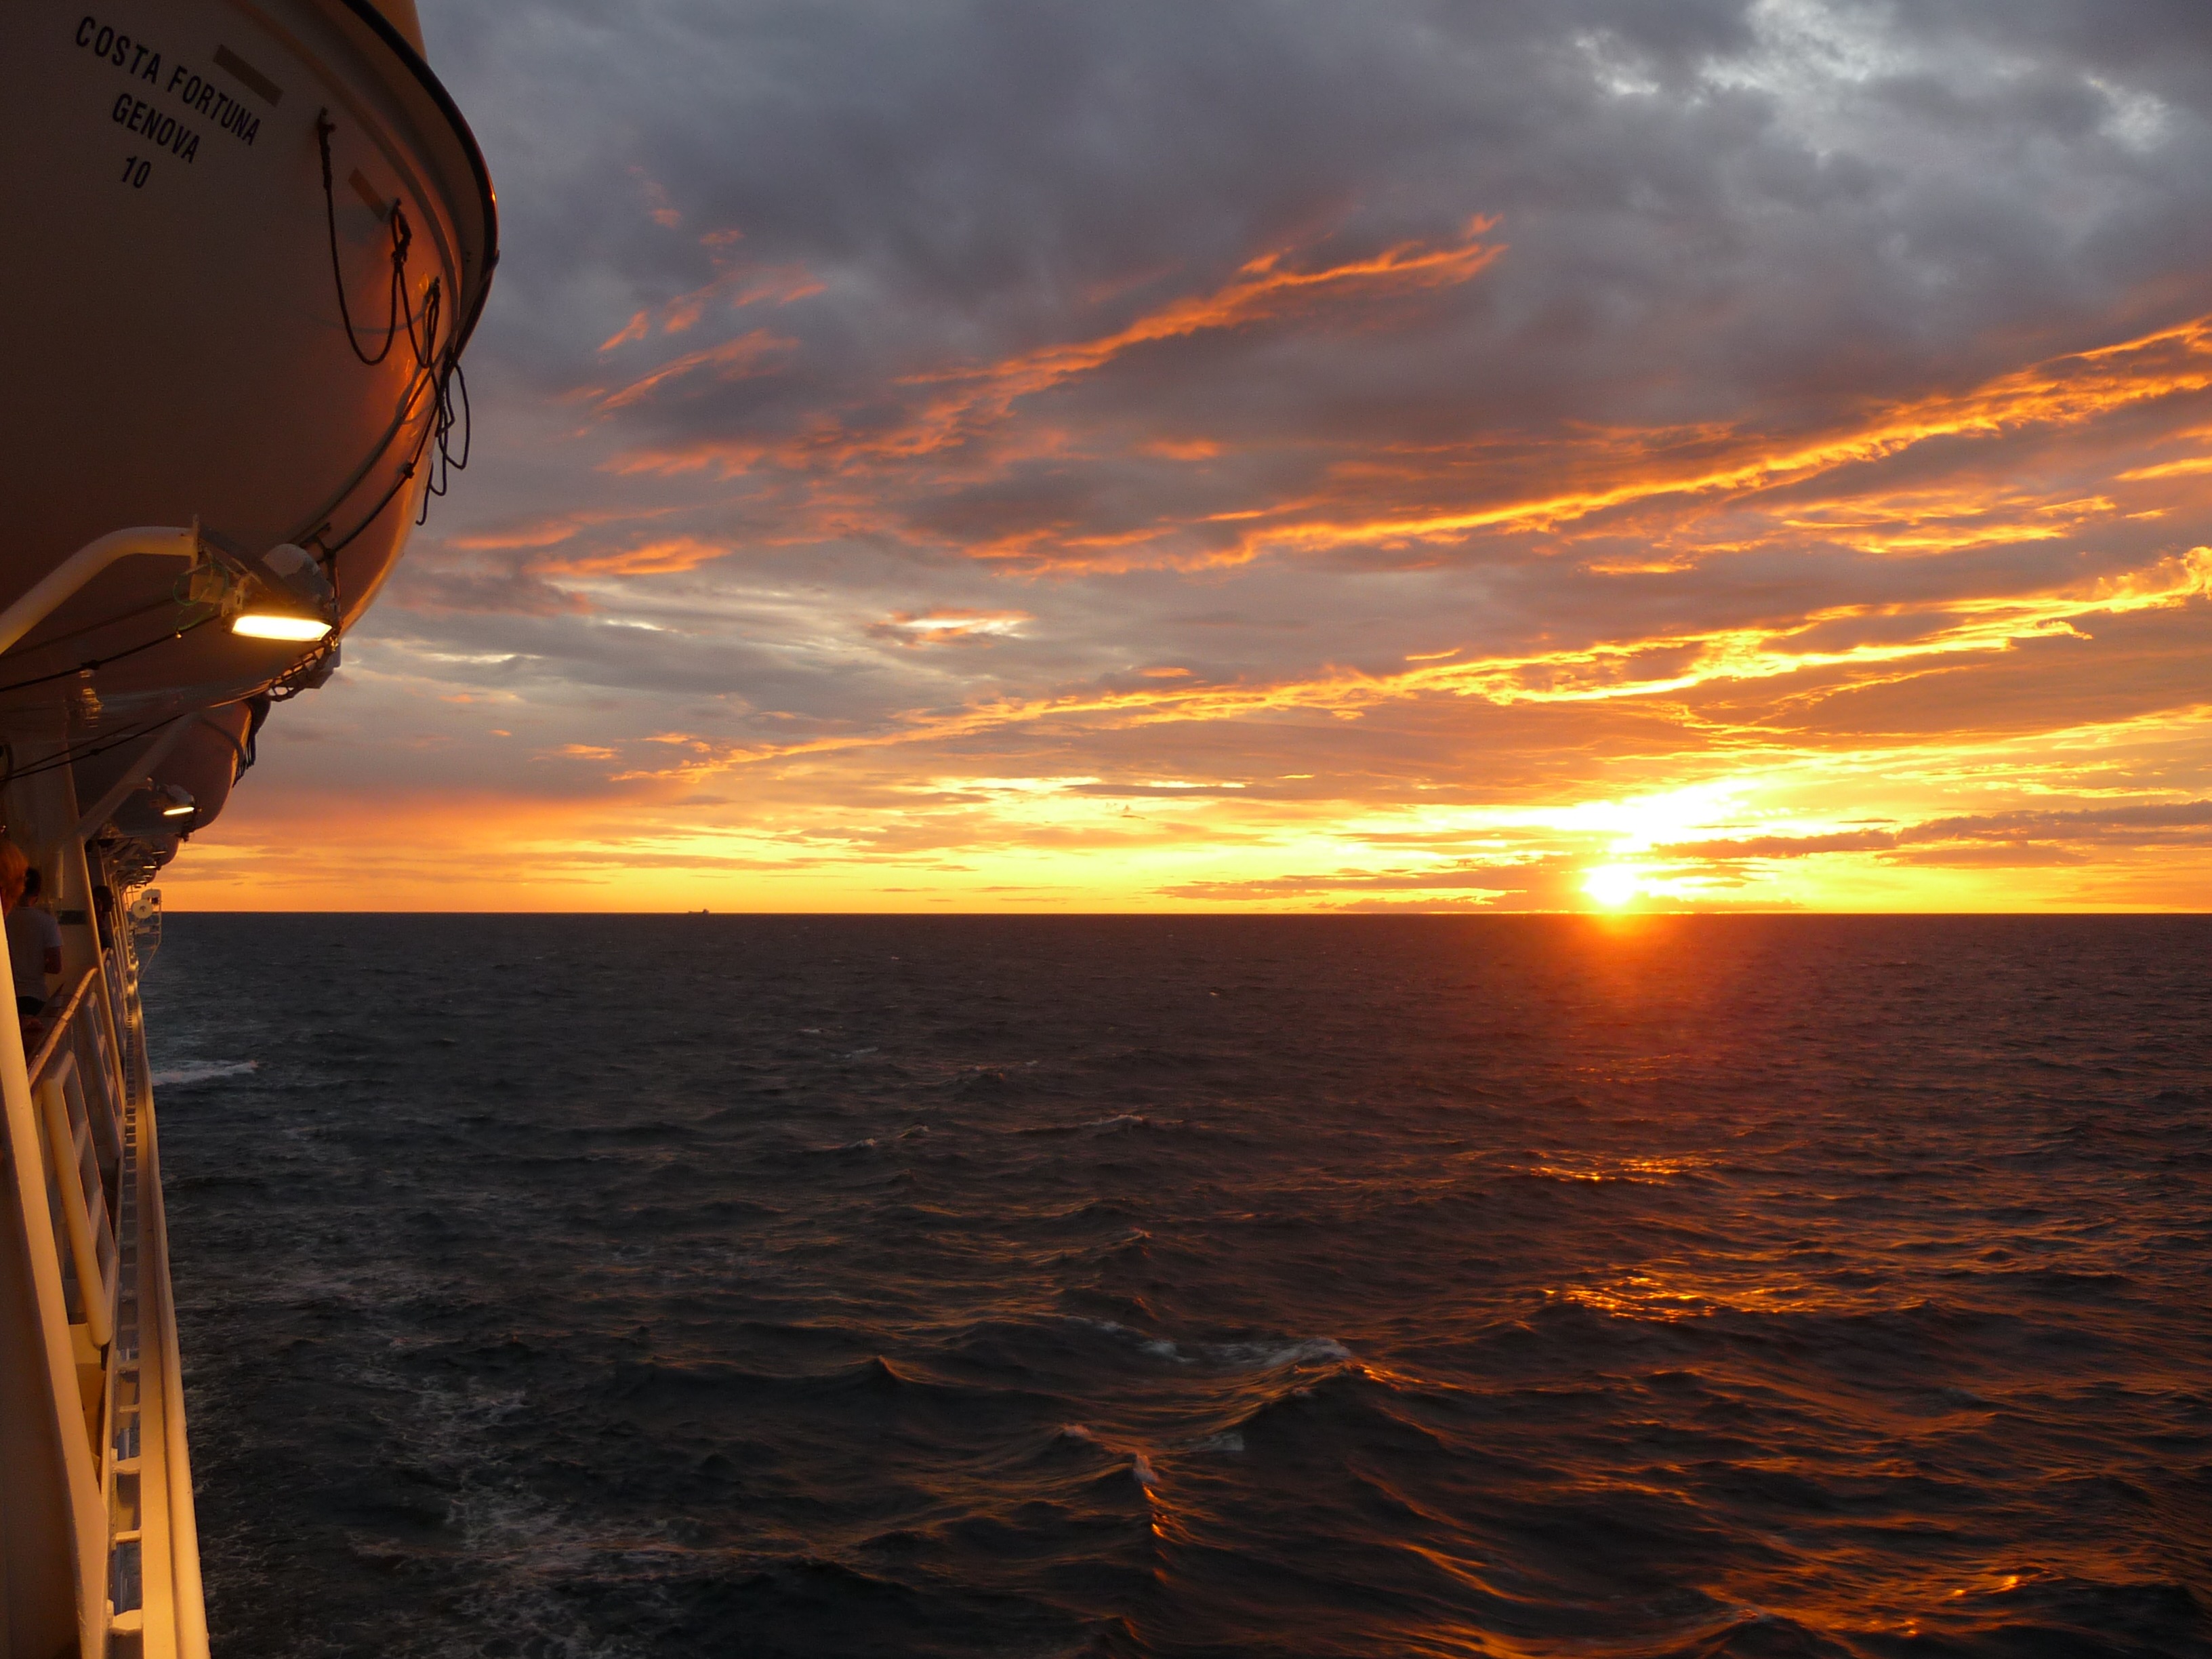
sea, coast, ocean, horizon, cloud, sky, sun, sunrise, sunset, sunlight, wave, dawn, ship, dusk, evening, reflection, vehicle, evening sun, afterglow